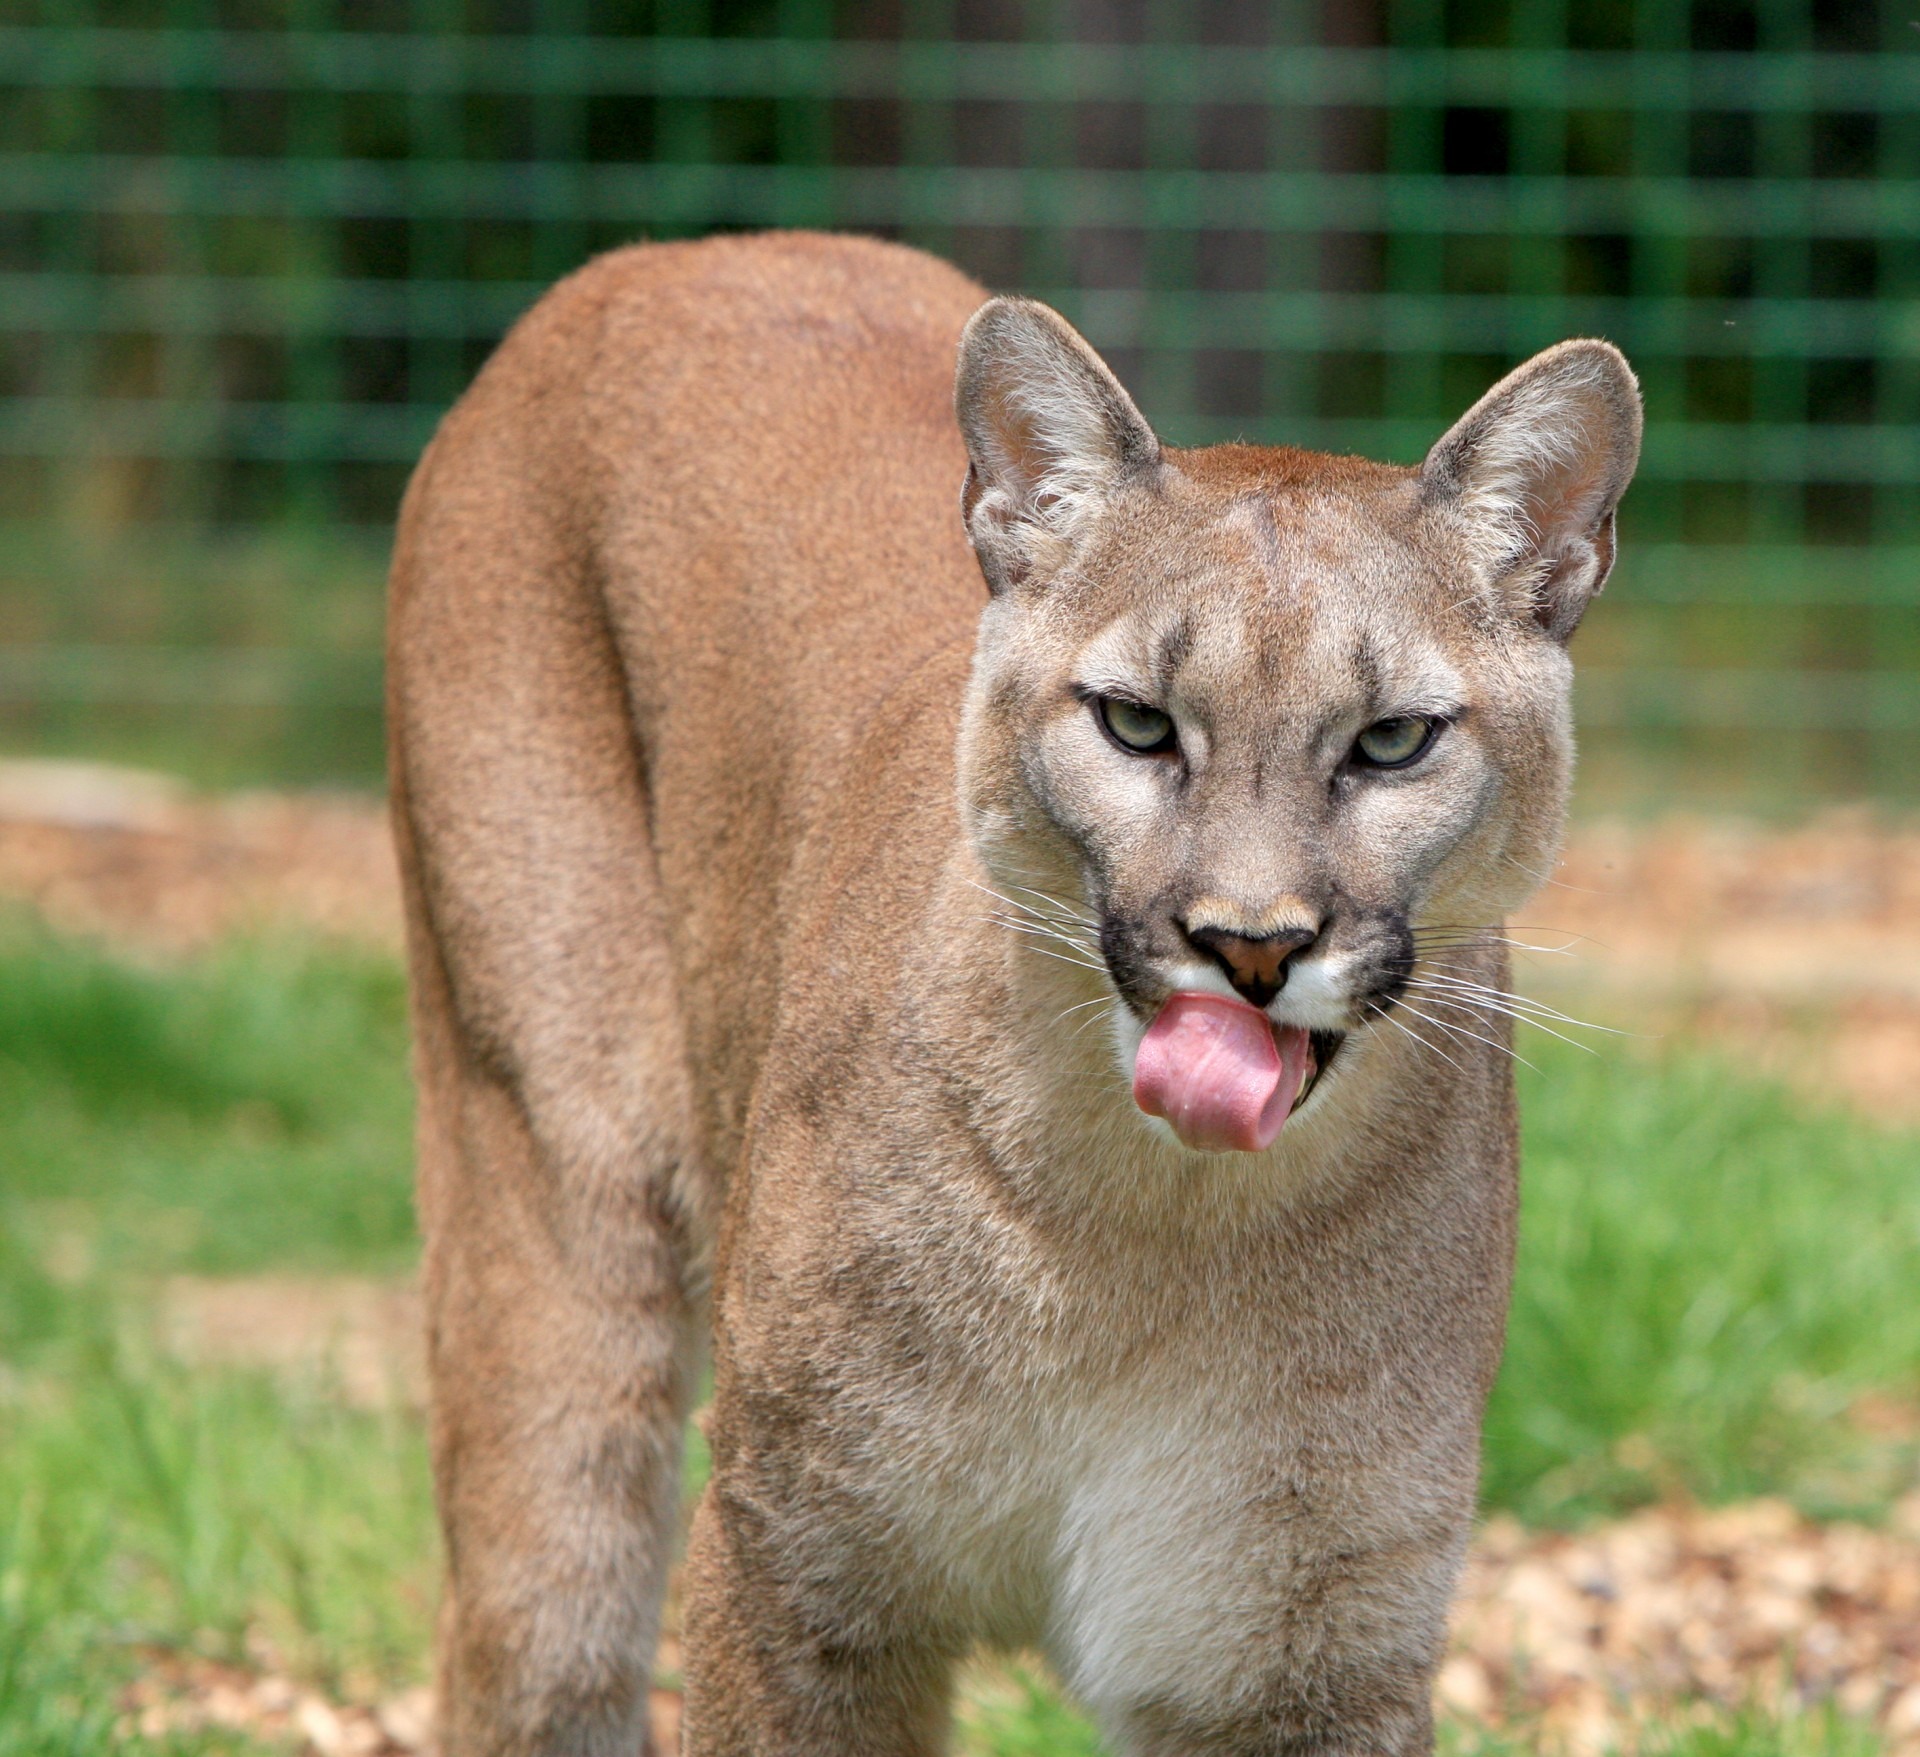
animal, photo, wildlife, cat, feline, mammal, fauna, close up, whiskers, lips, vertebrate, creature, big, beautiful, image, tongue, cougar, mountain lion, puma, licking, wild cat, small to medium sized cats, cat like mammal